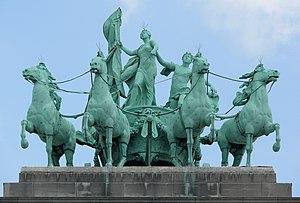
En Belgique, les provinces sont des subdivisions régionales.
Le parc du Cinquantenaire est un parc de Bruxelles, en Belgique.
Le baron Thomas Vinçotte est un sculpteur belge, né à Borgerhout en 1850 et décédé à Schaerbeek en 1925.
Les Arcades du Cinquantenaire sont un monument érigé à Bruxelles à l'initiative du roi Léopold II, à l'occasion du cinquantième anniversaire de l'indépendance de la Belgique. À leur construction, l'homme politique socialiste Émile Vandervelde les appela « les arcades des mains coupées » en pleine Chambre parlementaire, pour dénoncer le financement des travaux par l'argent du caoutchouc congolais.